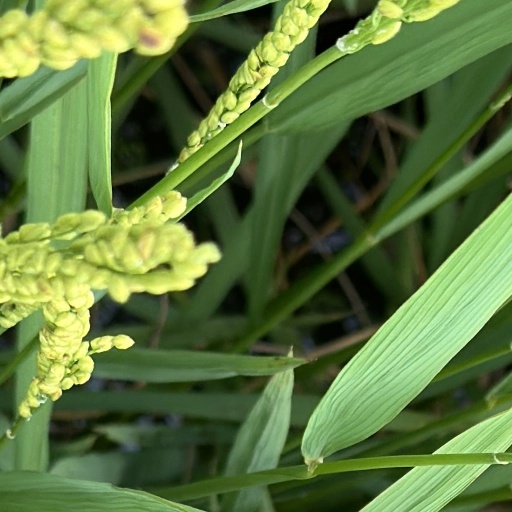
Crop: rice